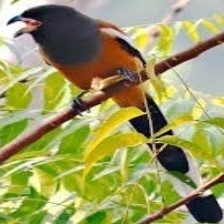
Species: RUFOUS TREPE
Scientific name: DENDROCITTA VAGABUNDA